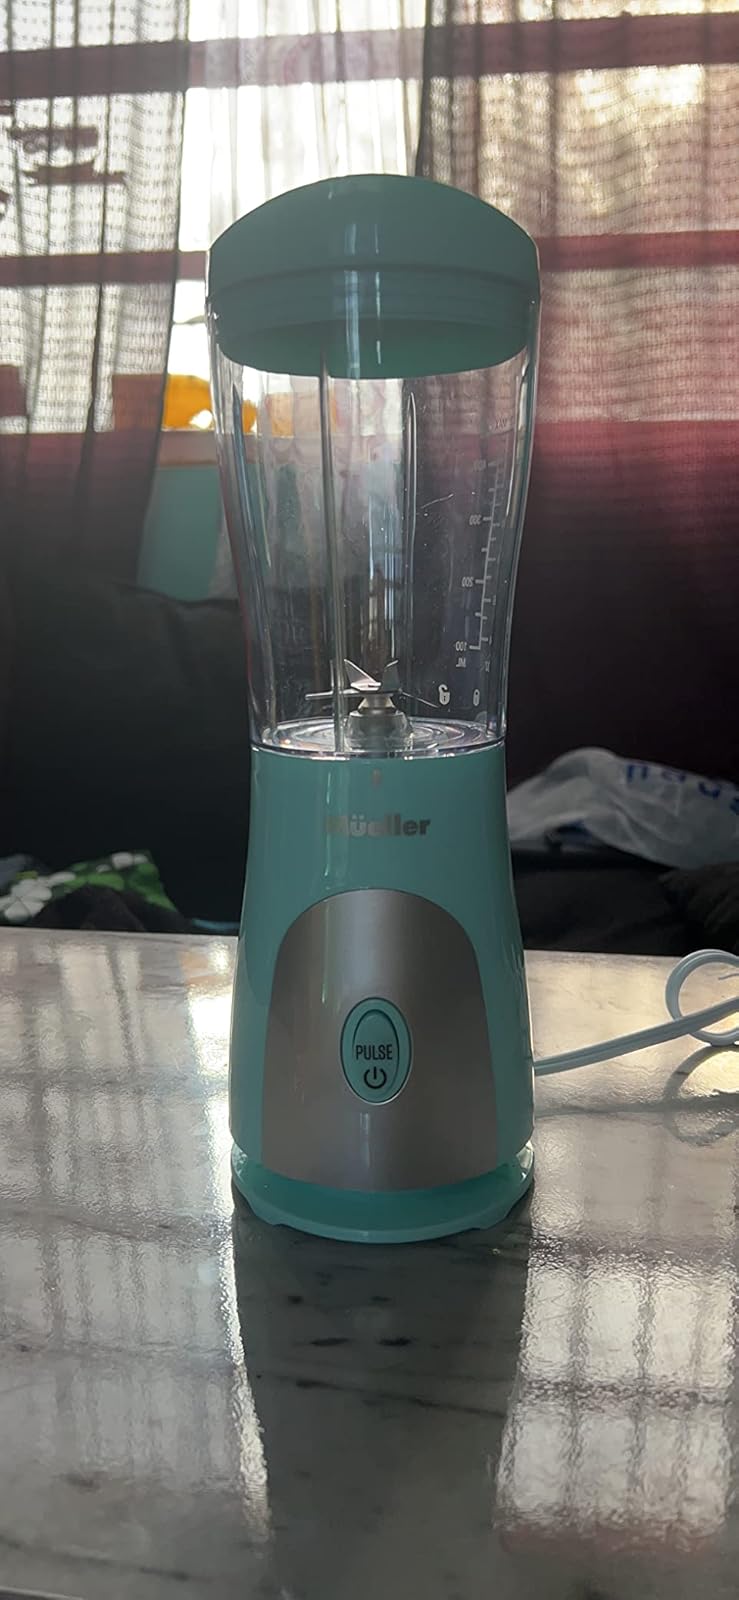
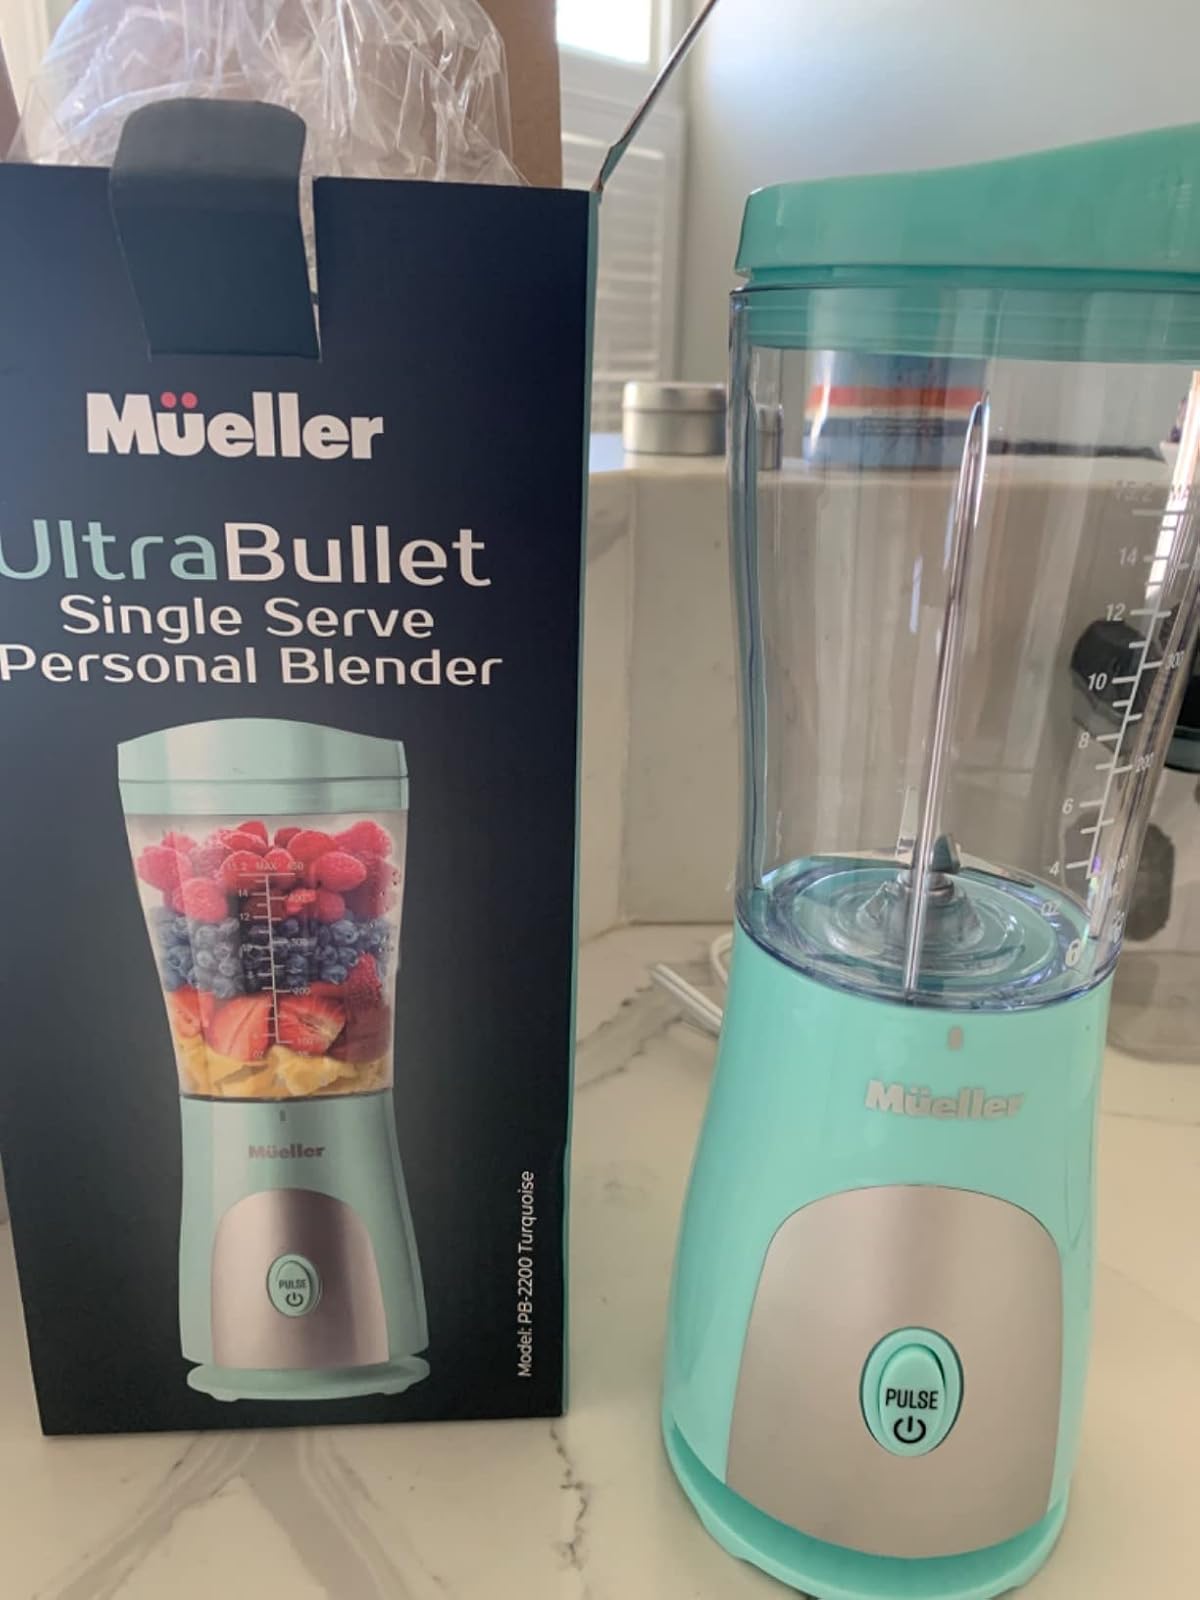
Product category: items_blender
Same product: yes